Pier Augusto Breccia

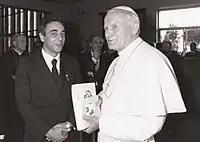
Pier Augusto Breccia and Pope John Paul II, Rome, 1985

Between 1981 and 1983, Breccia held a number of exhibitions in Italy and abroad (‘Choral Monologue’, ‘The concrete shapes of the non-existent’, ‘The Semantics of Silence’), and his new involvement as an artist became so absorbing that, in August 1983, Breccia took a leave of absence from his medical position. During the next two years, his artistic style, which Breccia called "ideomorphic", became more defined, as well as his aesthetic philosophy, which he presented in his 1984 book, “L’Eterno Mortale”. He resigned his position as a surgeon in 1985, when he had two consecutive exhibitions in New York, in the Gucci Gallery and the Arras Gallery. His new career, which Breccia felt more as a “mission” , developed rapidly and as he resigned as a surgeon, he moved to New York where he spent most of his time between 1985 and 1996. During this period, he had exhibitions throughout the United States, in New York, Columbus, Santa Fe, Miami and Houston.